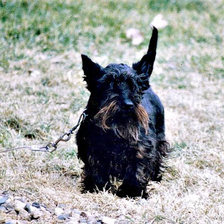
Species: dog
Breed: scottish terrier